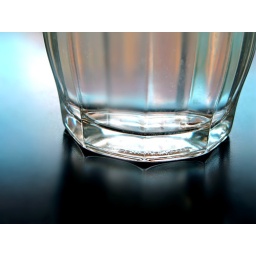
the glass is always half full...when just one person believes in you....